Women in equestrianism

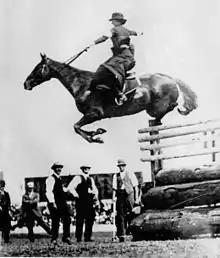
Australian Esther Stace, from Yarrowitch, set a power record by jumping 1.98 m in sidesaddle at the 1915 Sydney Royal Easter Show

According to the "Dictionary of Greek and Roman Antiquities", both Greeks and Romans attributed the practice of female horsemanship to foreign queens, such as the Phoenician queen Dido and the legendary Babylonian queen Semiramis.